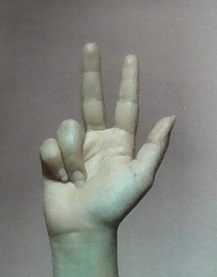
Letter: al